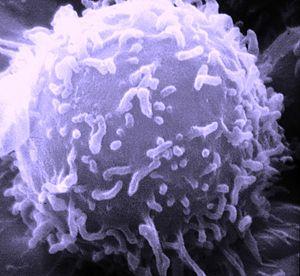
Le système immunitaire adaptatif désigne les lymphocytes T, qui contribuent à l'immunité à médiation cellulaire, et les lymphocytes B qui sont responsables de l'immunité à médiation humorale. Ces deux populations cellulaires ont des propriétés et des fonctions distinctes des cellules du système immunitaire inné.
Le système immunitaire d'un organisme est un système biologique complexe constitué d'un ensemble coordonné d'éléments de reconnaissance et de défense qui discrimine le soi du non-soi. Il est hérité à la naissance, mais autonome, adaptatif et doué d'une grande plasticité, il évolue ensuite au gré des contacts qu'il a avec des microbes ou substances environnementales étrangères au corps.
Les lymphocytes sont des cellules qui ont un rôle majeur dans le système immunitaire. En matière de structure et de fonction, on distingue deux lignées lymphocytaires différentes : les lymphocytes B et T.